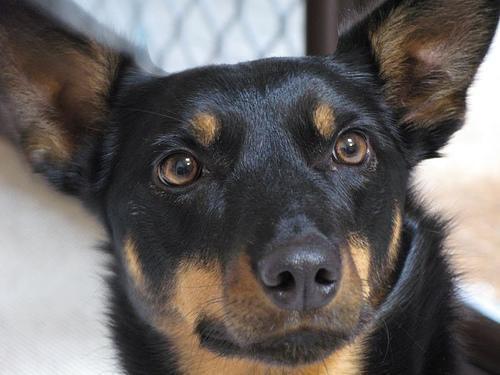
kelpie